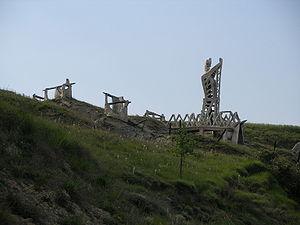
Noáin (Valle de Elorz) est une ville et une commune de la Communauté forale de Navarre.
Le 30 juin 1521, à la bataille de Noain l'armée du Royaume de Navarre sous le commandement du général Asparrós, une force composée de Navarrais, d'alliés gascons et français est vaincue par l'armée castillane, commandée par Íñigo Fernández de Velasco. Noain a marqué le zénith de la guerre ouverte entre la Navarre et l'Espagne.